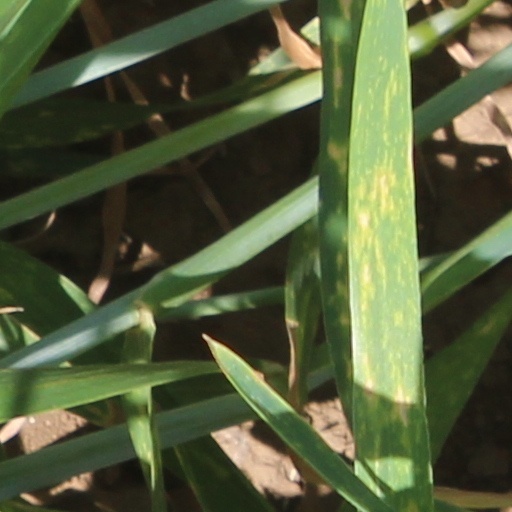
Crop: wheat